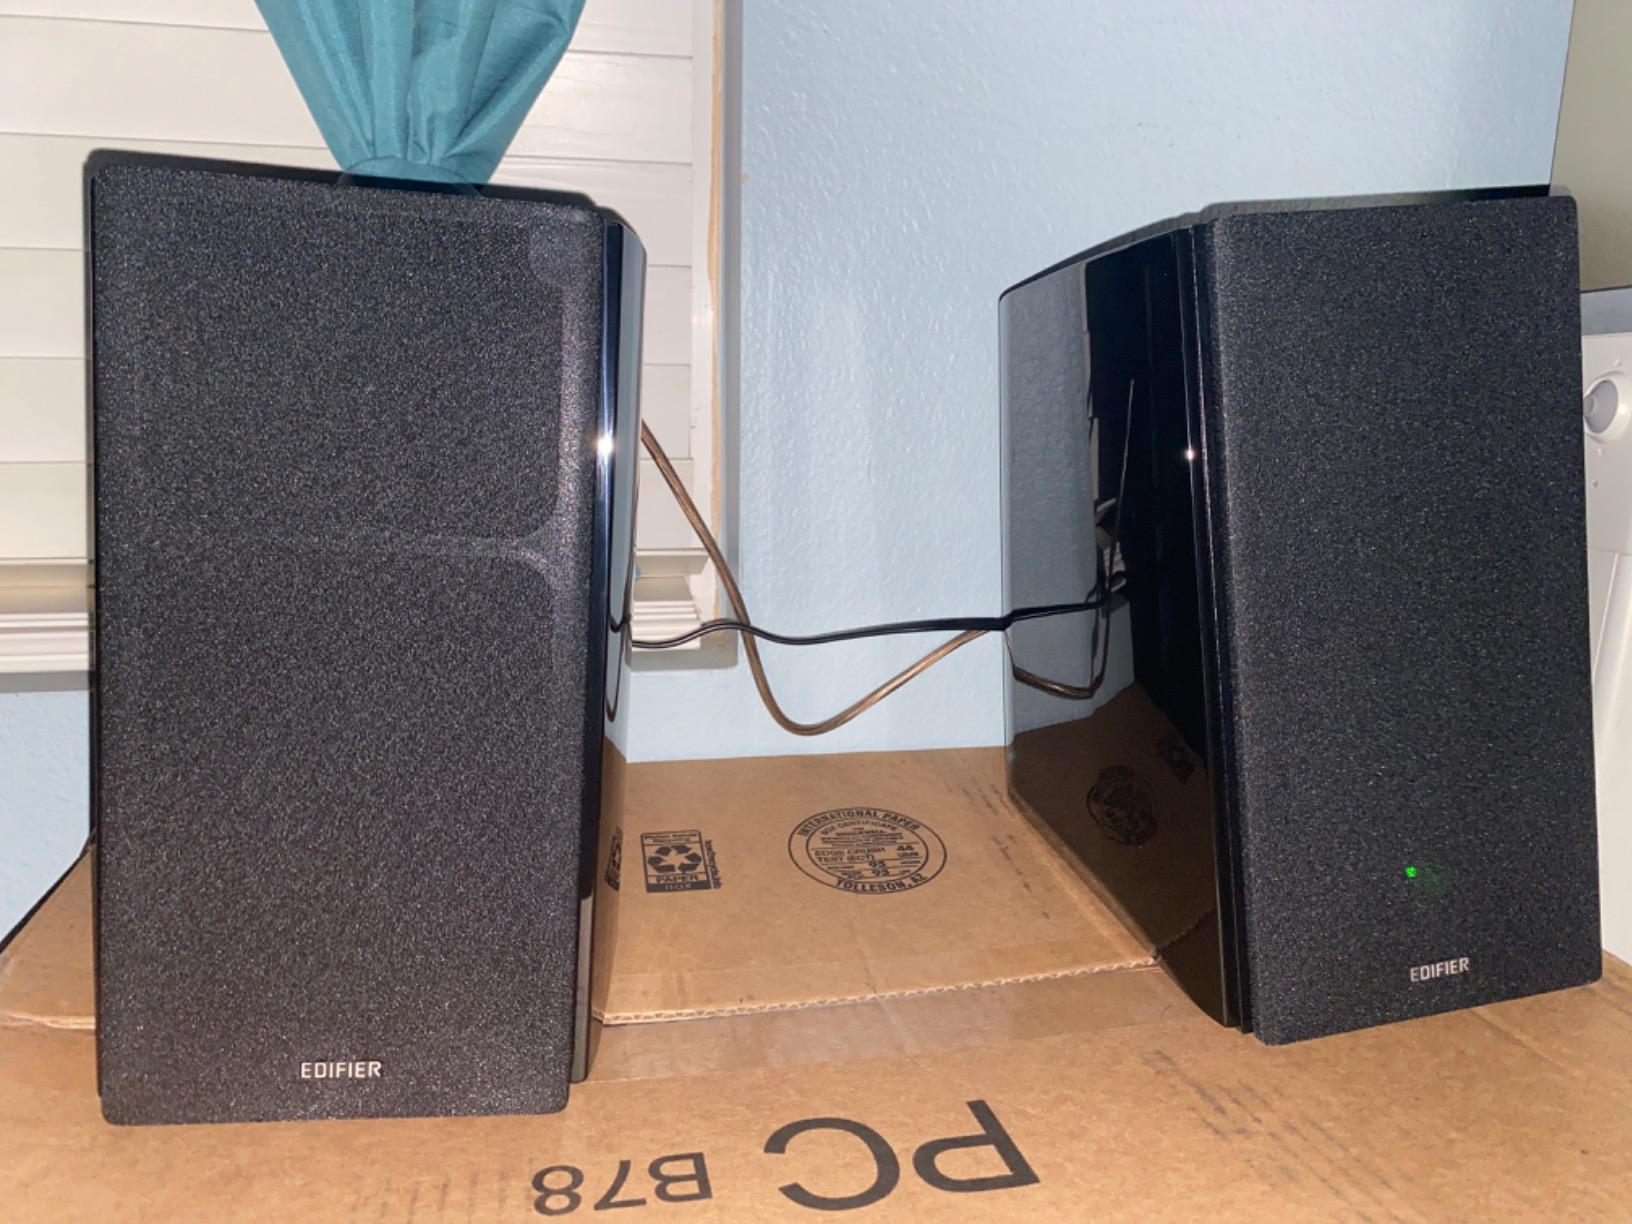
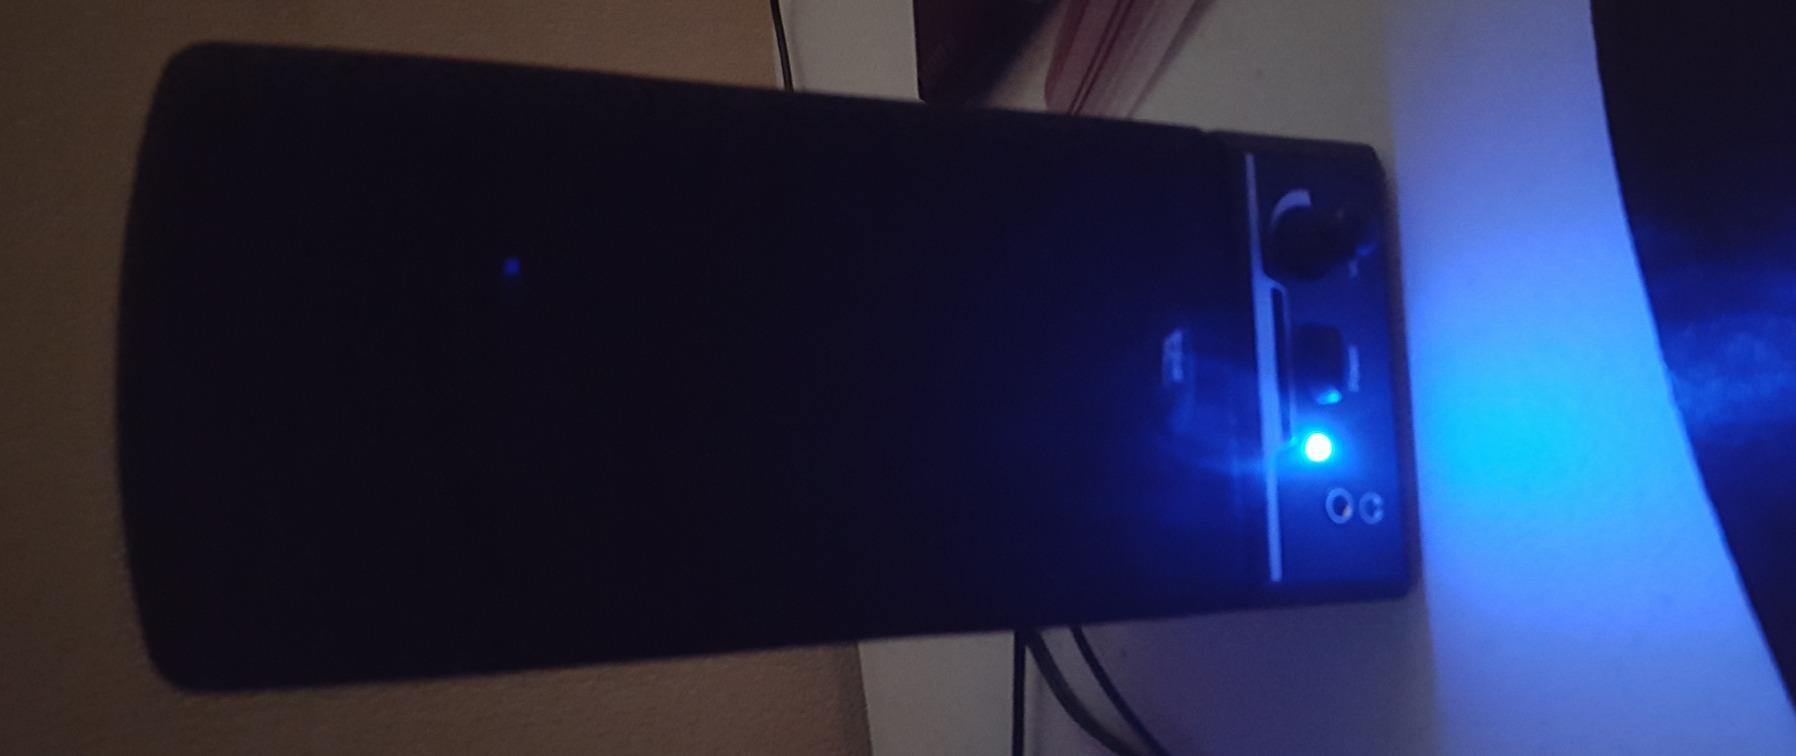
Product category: speaker
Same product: no